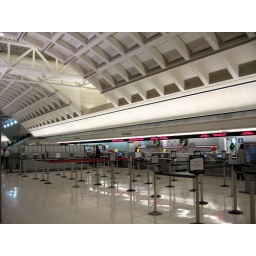
yep. flying out the 2 days before christmas. on a weekend. and one person in line